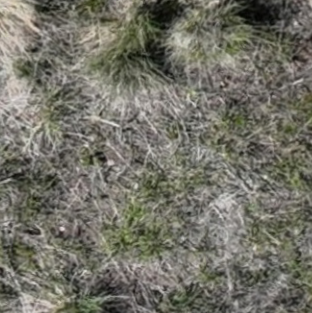
Month: may